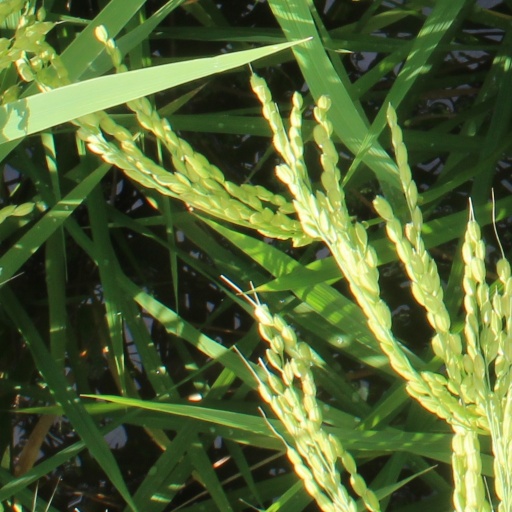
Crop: rice